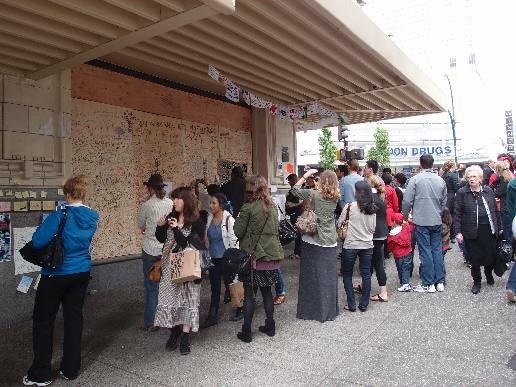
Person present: Yes